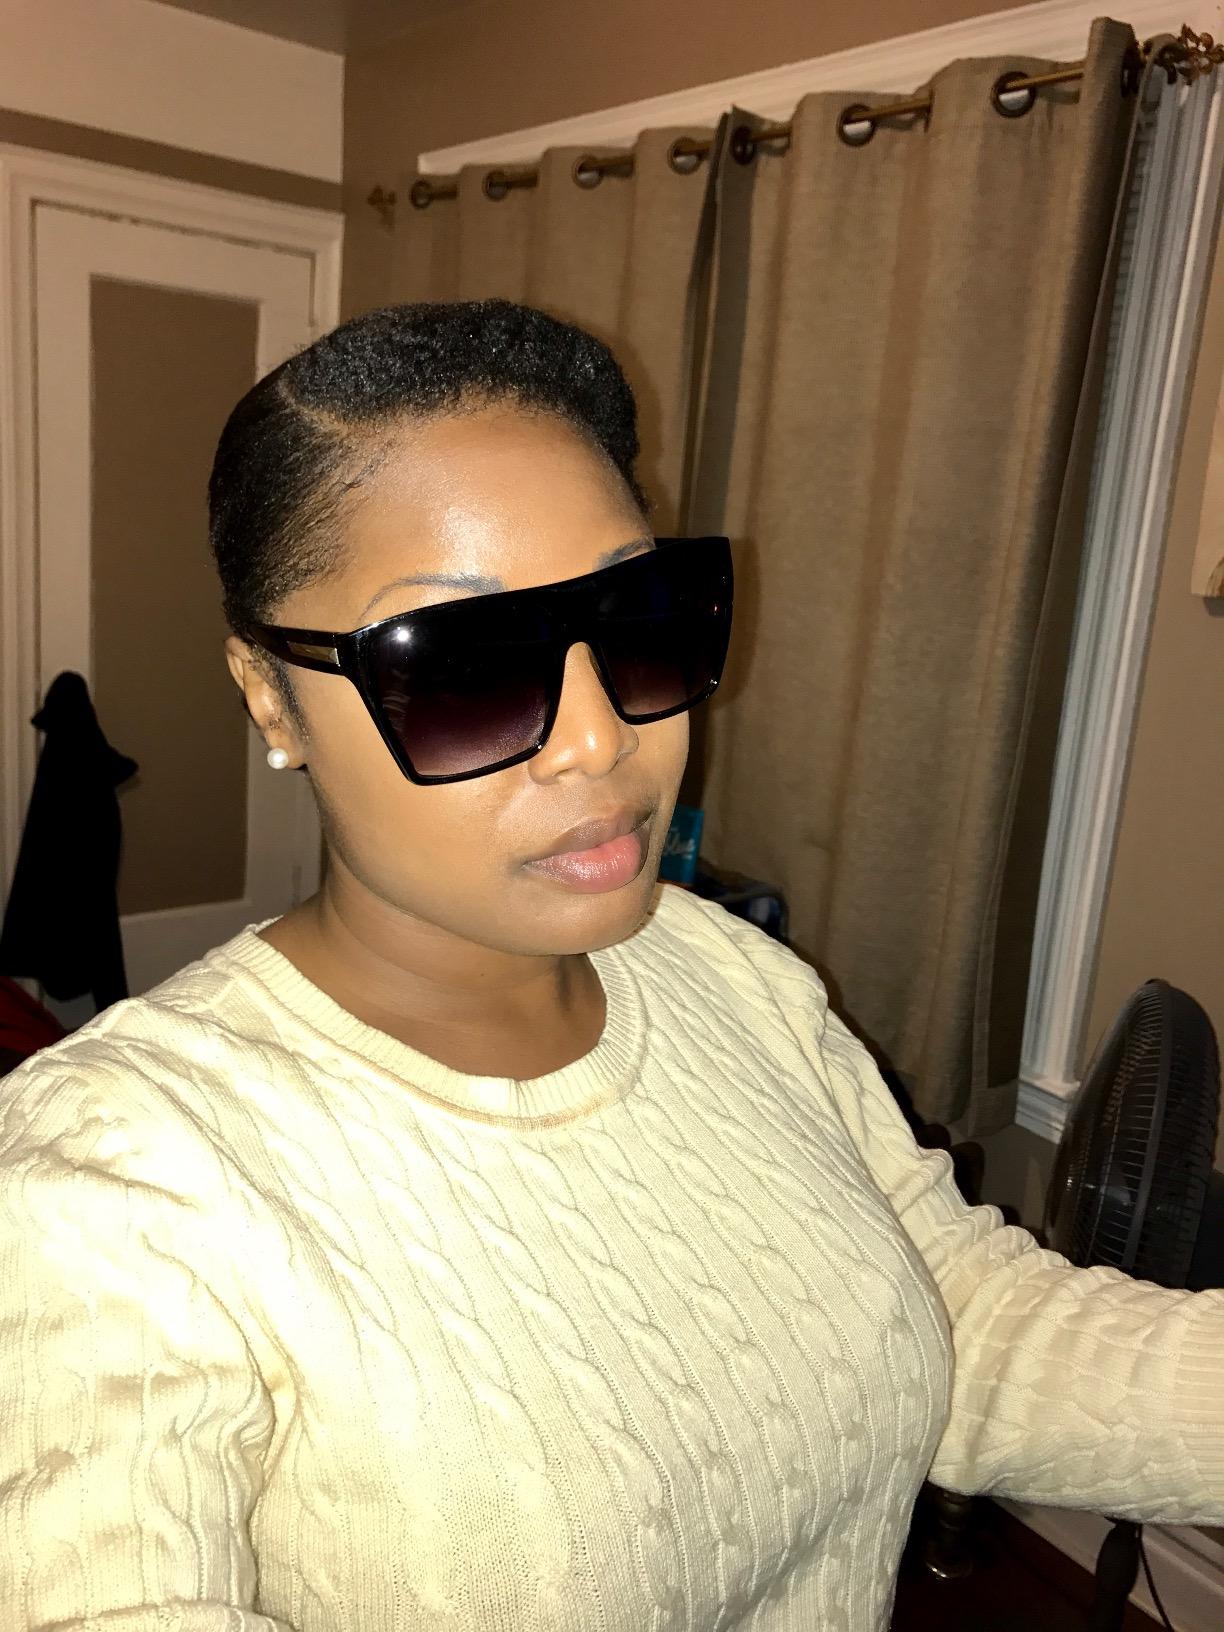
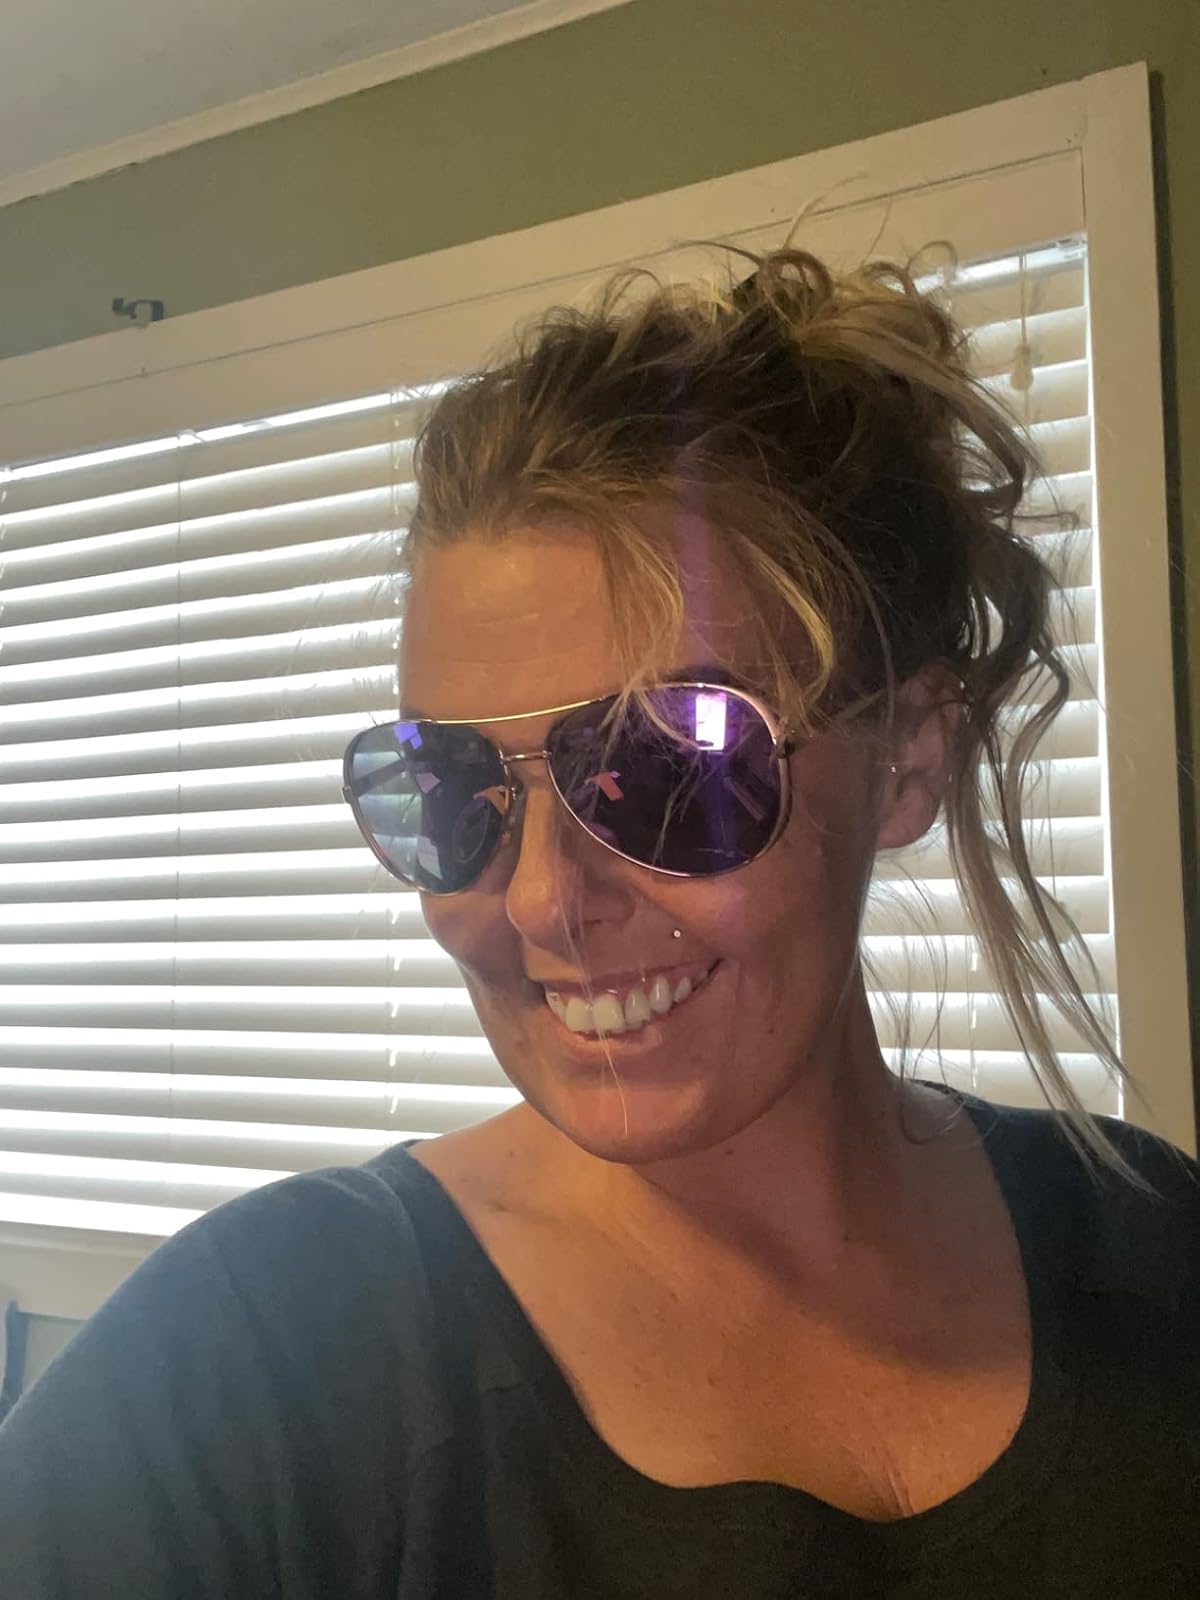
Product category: accessories_sunglasses
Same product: no